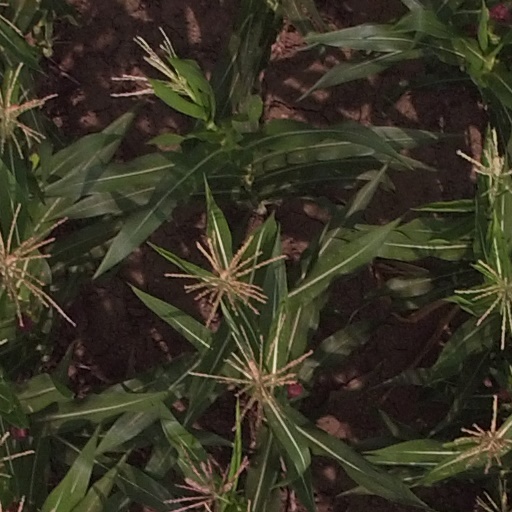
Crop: maize; corn